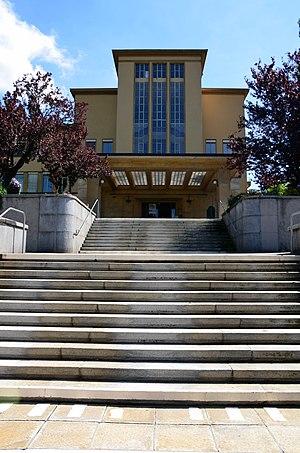
Extrêmité ouest de l'hôpital Nestlé, bâtiment faisant partie du Centre hospitalier universitaire vaudois (CHUV) de Lausanne (Suisse)
Georges Épitaux, né le 26 novembre 1873 à Lausanne et mort dans la même ville le 17 avril 1957, est un architecte et une personnalité politique suisse, membre du parti radical-démocratique.